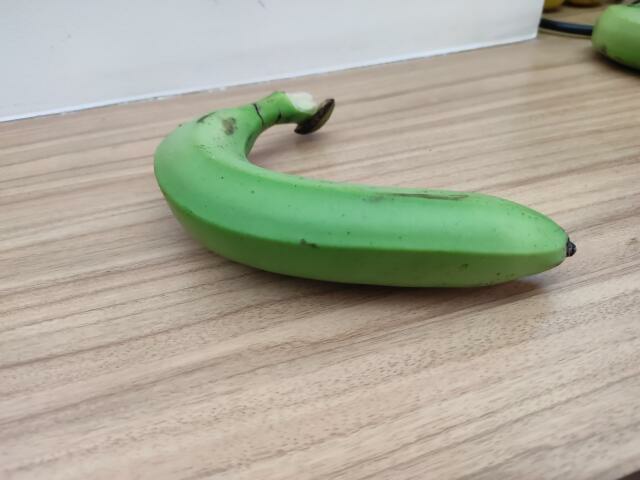
Label: Raw_Banana